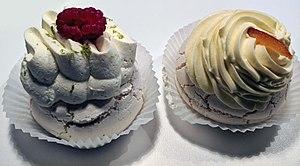
La ou le pavlova est un dessert à base de meringue ainsi nommé en l'honneur de la ballerine russe Anna Pavlova. Sa spécificité est d'être croustillante à l'extérieur et moelleuse à l'intérieur. La pavlova est généralement nappée de crème fouettée et recouverte de fruits.